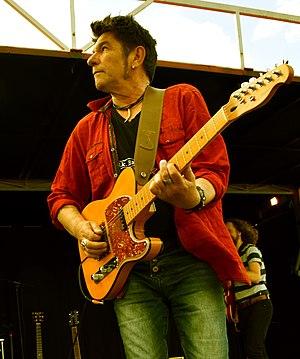
Dom DufF (2)
Dominique Le Duff, dit Dom DufF, est un auteur-compositeur-interprète breton né le 20 août 1960, à Plouescat dans le Nord Finistère, dans une famille d'agriculteurs côtiers.